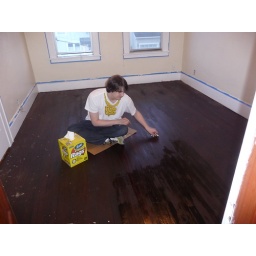
Joey staining floor in woodstock house